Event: Nepal Earthquake
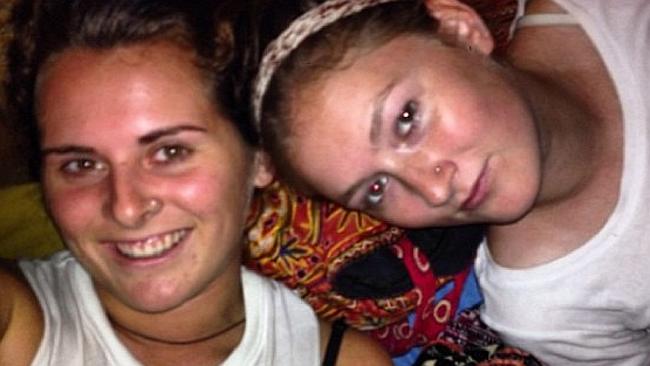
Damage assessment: no_damage